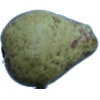
Label: Pear Stone 1